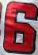
Number: 6